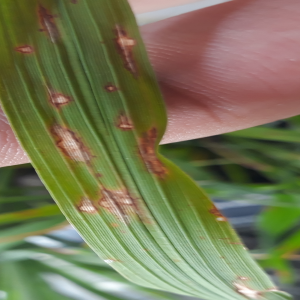
Disease: Blast